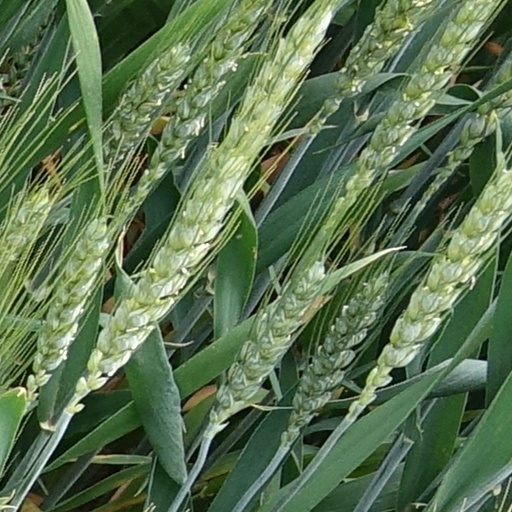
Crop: wheat